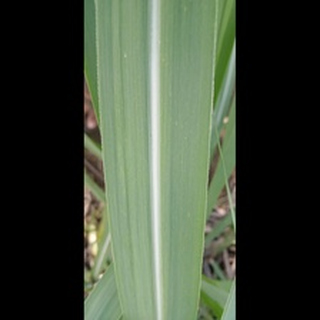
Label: healthy_sugarcane